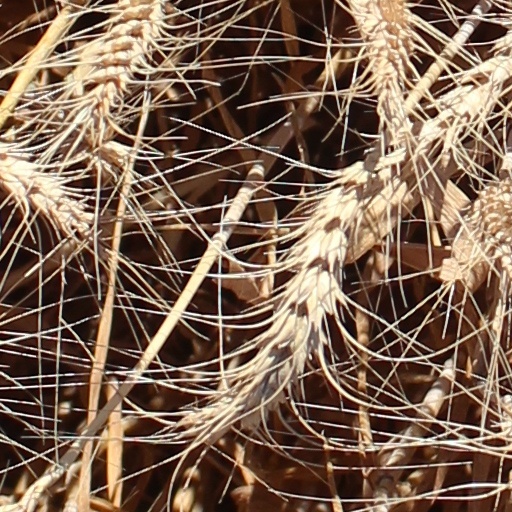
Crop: wheat